Anti-American caricatures in Nazi Germany

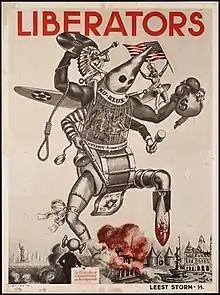
Harald Damsleth was a cartoonist for Nasjonal Samling, a Norwegian far-right political party sympathetic to the aims of its Nazi occupiers.

The Nazi Party and its ideological allies used cartoons and caricatures as a main pillar in their propaganda campaigns. Such techniques were an effective way to spread their ideology throughout Nazi Germany and beyond. The use of caricatures was a popular method within the party when pursuing their campaign against the United States, in particular its then-President Franklin D. Roosevelt.